Peter Keetman

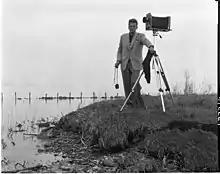
Peter Keetman 1960, photo: Toni Schneiders

Peter Keetman was born in 1916 in Elberfeld. He was part of a very wealthy family and his father Alfred Keetman was bank director of the banking house J. Wichelhaus P. Sohn. Peter Keetman lived with his wife Esa in Prien, Breitbrunn and Marquartstein in Chiemgau (Upper Bavaria).